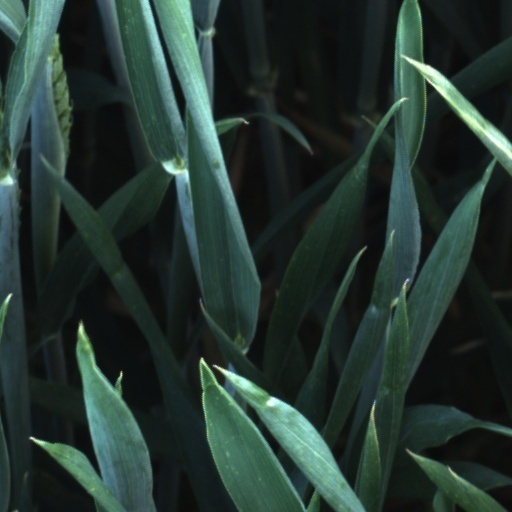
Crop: wheat